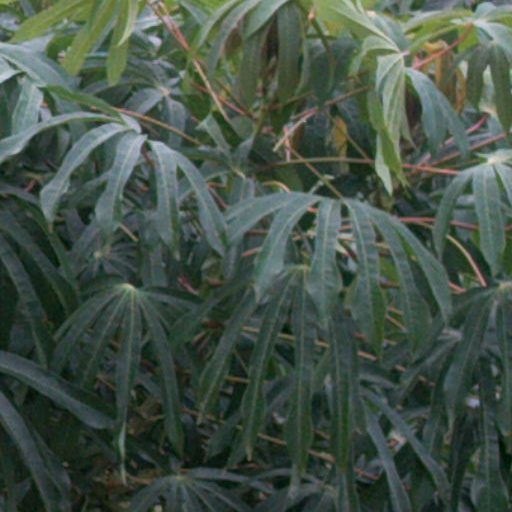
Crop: cassava